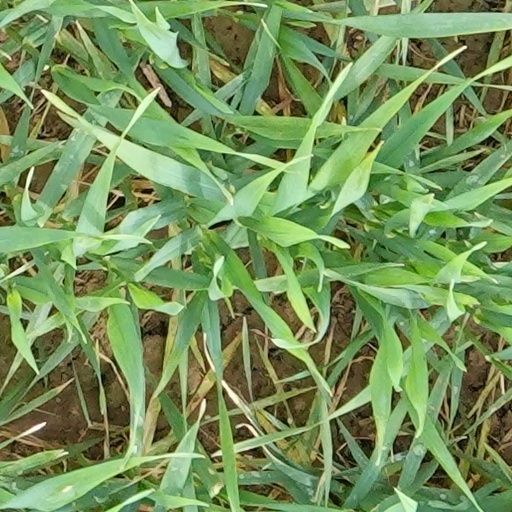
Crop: wheat